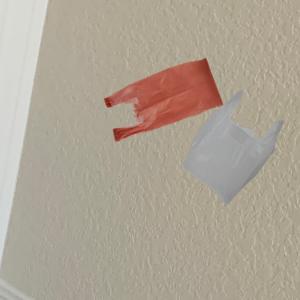
Label: plasticbags